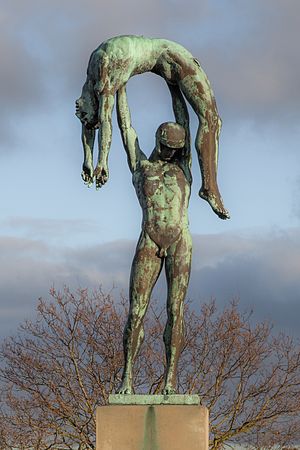
Sejren
Sejren af Rudolph Tegner
Sejren
Sejren er en skulptur udført af den danske billedhugger Rudolph Tegner. Den blev støbt i 1925.